The Mary Tyler Moore Show

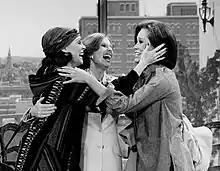
Valerie Harper, Cloris Leachman and Mary Tyler Moore in the final episode of "The Mary Tyler Moore Show" (1977)

The show spun off three television series, all of which aired on CBS: the sitcoms "Rhoda" (1974–78) and "Phyllis" (1975–77), and the one-hour drama "Lou Grant" (1977–82). In 2000, Moore and Harper reprised their roles in a two-hour ABC TV-movie, "Mary and Rhoda".